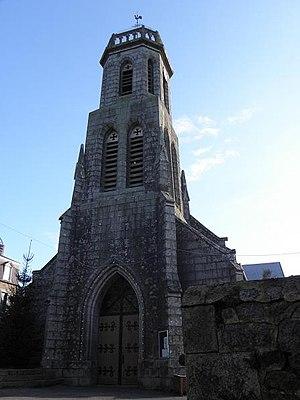
Église Saint-Melaine de Montours (35).
Montours est une ancienne commune française située dans le département d'Ille-et-Vilaine en région Bretagne, peuplée de 1 078 habitants. Elle a fusionné le 1ᵉʳ janvier 2017 avec Coglès et La Selle-en-Coglès pour former la commune des Portes du Coglais dont elle est le chef-lieu.